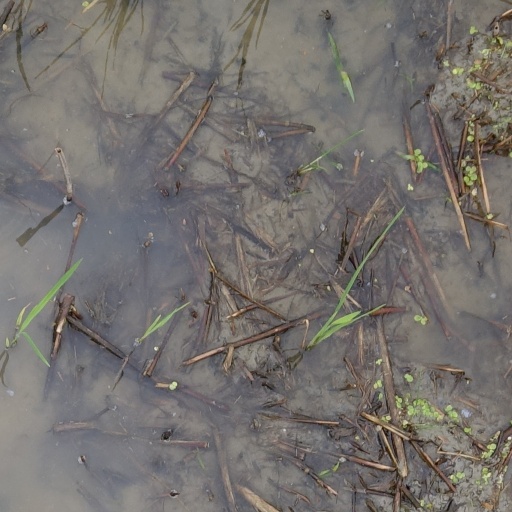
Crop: rice